Opera Cup (2019)

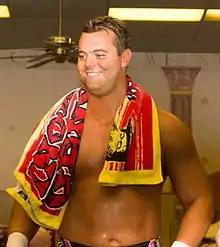
2019 winner Davey Boy Smith Jr.

Opera Cup (2019) was a professional wrestling supercard event produced by Major League Wrestling (MLW), which took place on December 5, 2019 at the Melrose Ballroom in Queens, New York City, New York. The event was a set of television tapings for "Fusion" featuring the inaugural namesake Opera Cup single-elimination tournament.